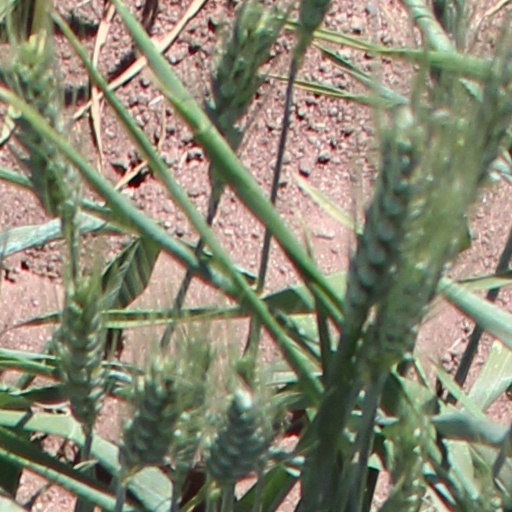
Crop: wheat